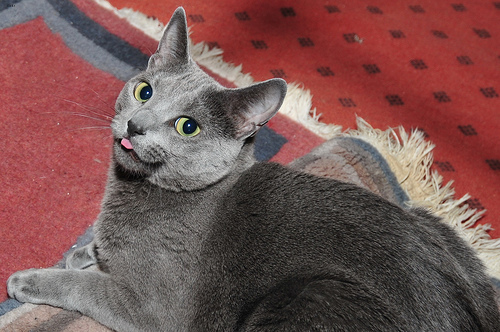
Breed: russian blue